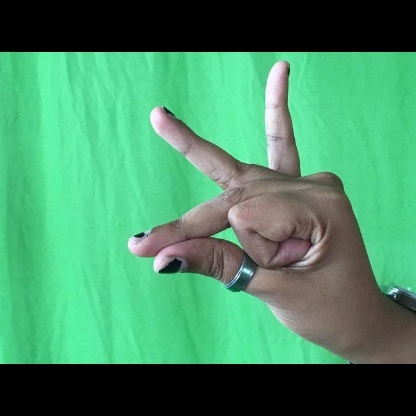
Mudra: Bramaram